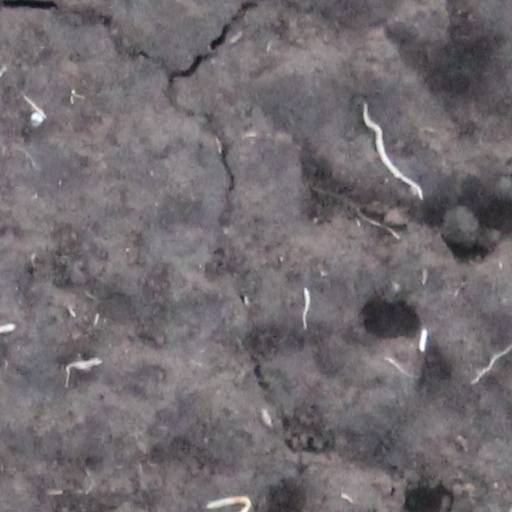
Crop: wheat